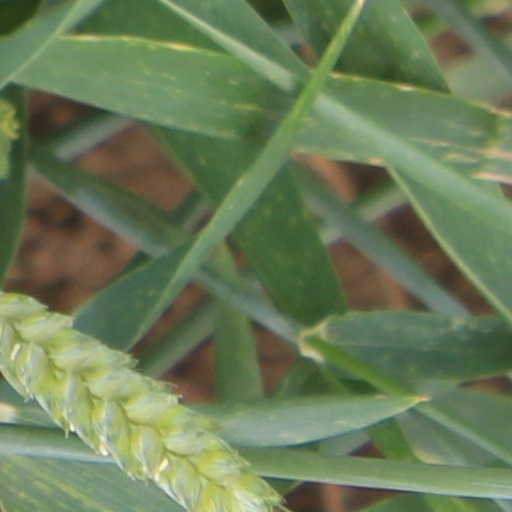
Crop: wheat